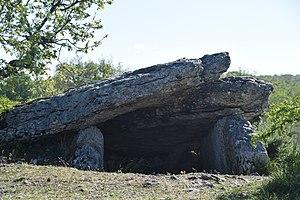
Néolithique dolmen sous tumulus, Rocamadour, Lot, France